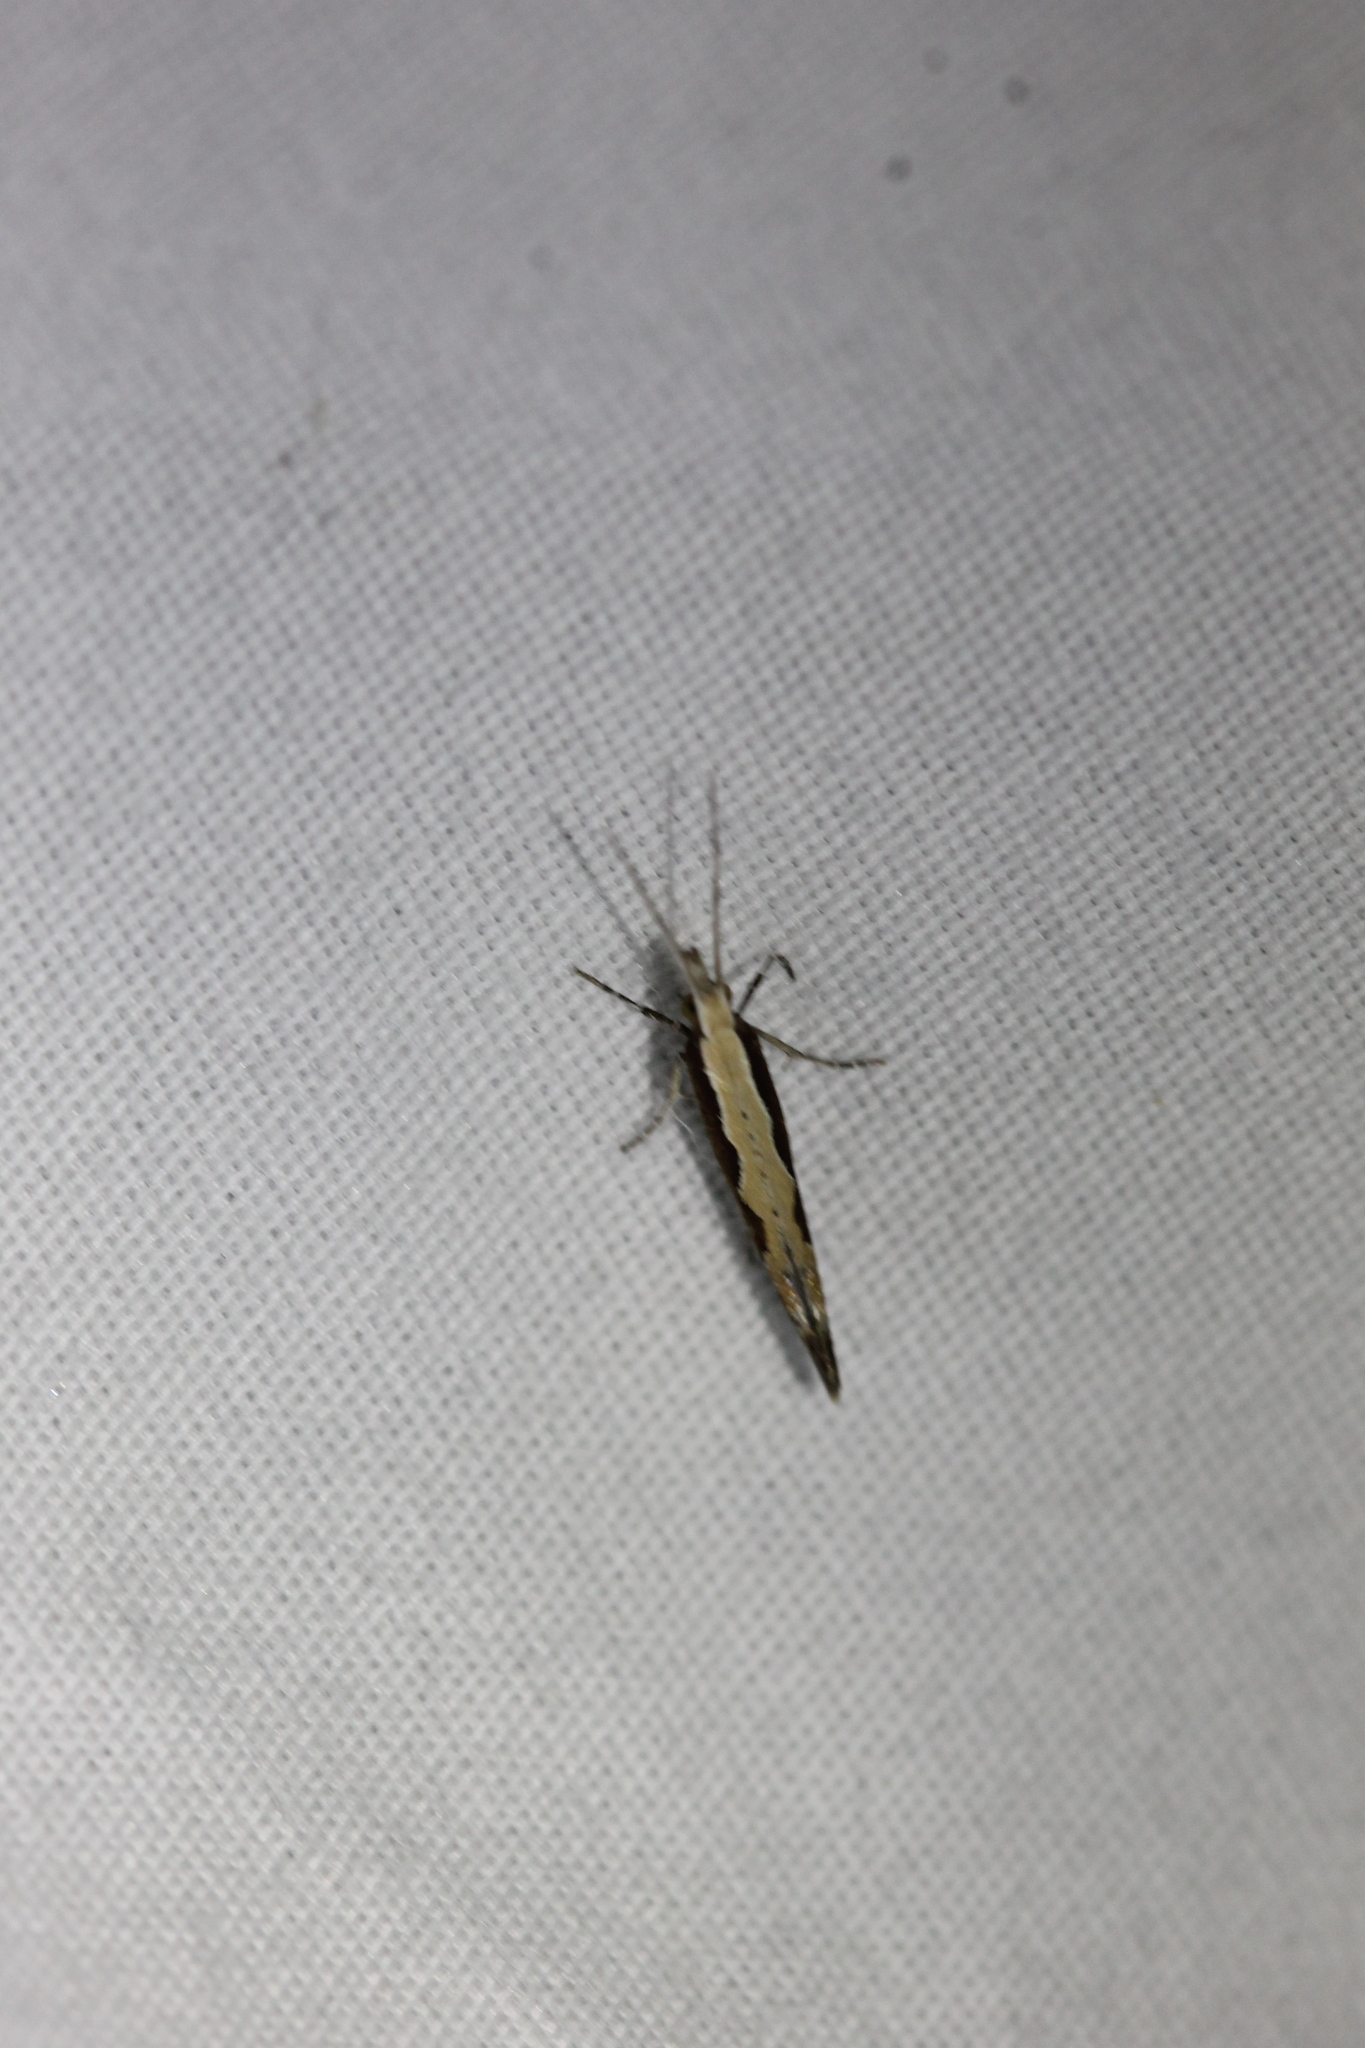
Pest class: diamondback_moth